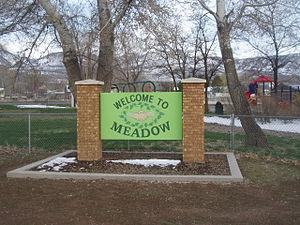
Meadow est une municipalité américaine située dans le comté de Millard en Utah.